Last Stop: This Town

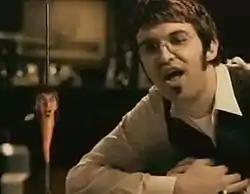
E sings along with a carrot clone of himself in the music video for "Last Stop: This Town".

The music video for "Last Stop: This Town," directed by Garth Jennings and produced by his company Hammer & Tongs, features E singing to the audience with various vegetables strewn around him. As the video progresses, a carrot is slowly turned into a clone of E. Interspersed throughout is a performance video of Eels performing the song on a multiple rotating platforms that move up and down. Near the end of the video, the carrot clone is strapped into a toy robot and walks away.